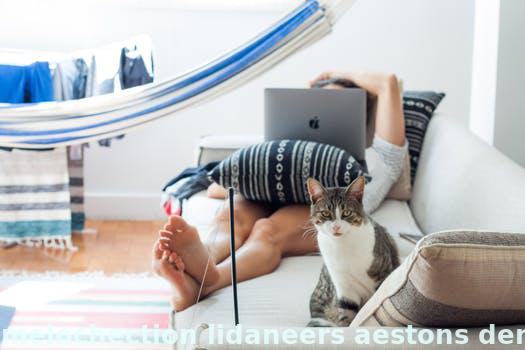
Label: Watermark